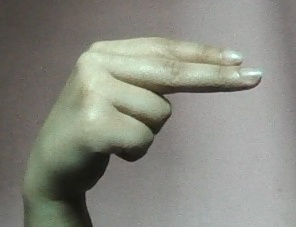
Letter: ain